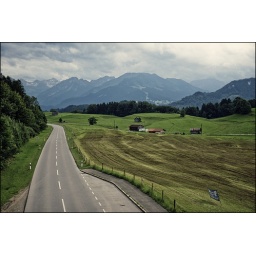
The road to Oberstdorf, a small city being famous of his skiflying hill and the high mountains around it.